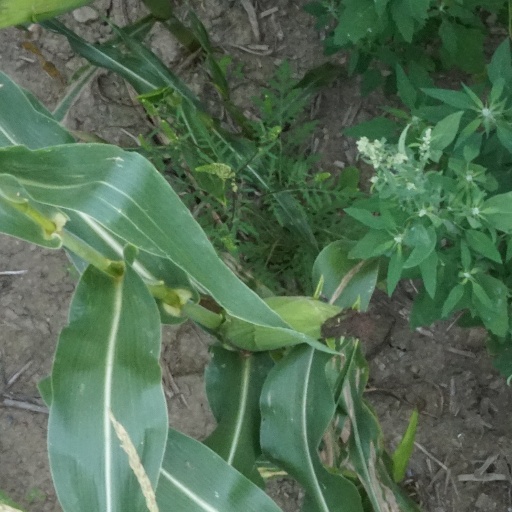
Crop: maize; corn